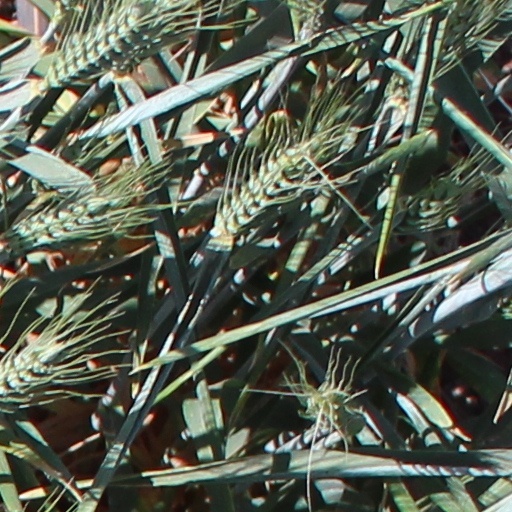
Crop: wheat